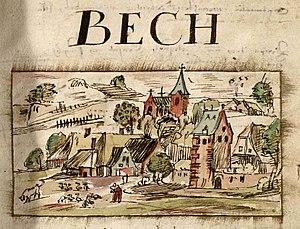
""Bech"" par lb:Jean Bertels, fol. 27 du Registre des biens de l'abbaye Saint-Willibrord d'Echternach."